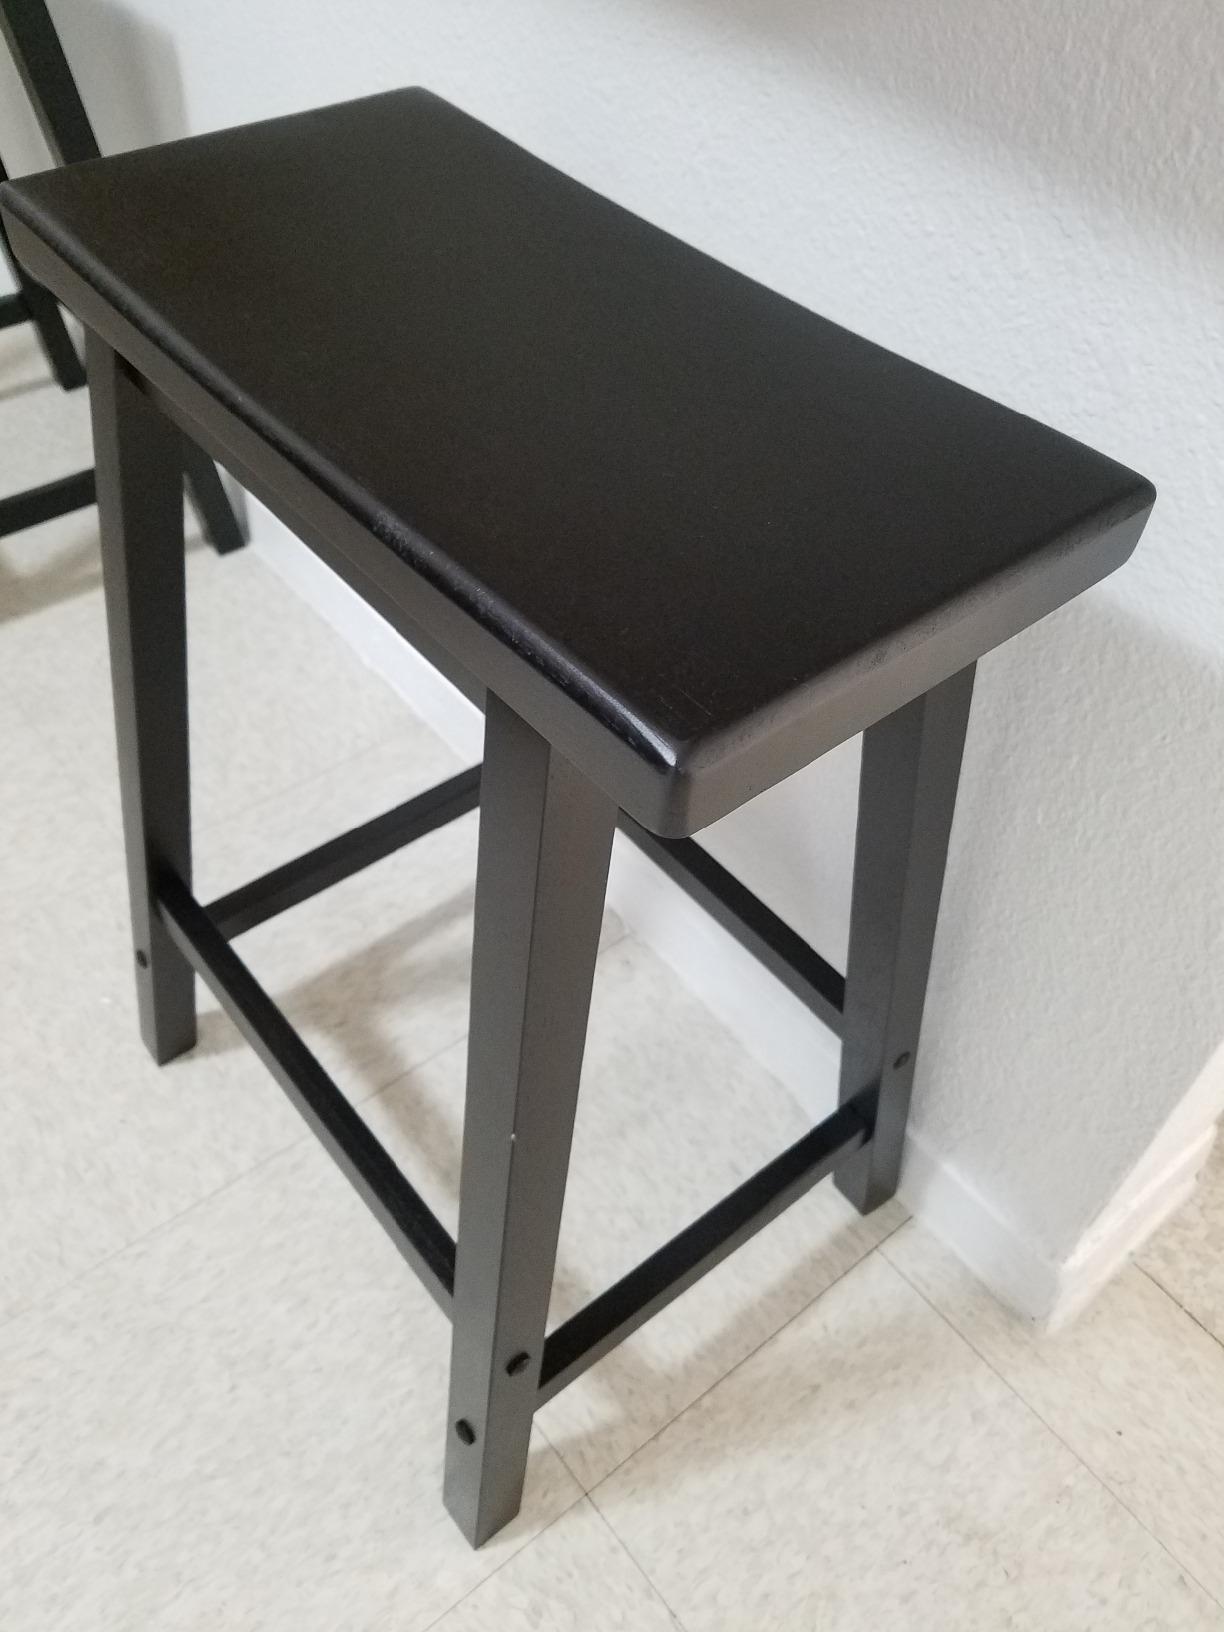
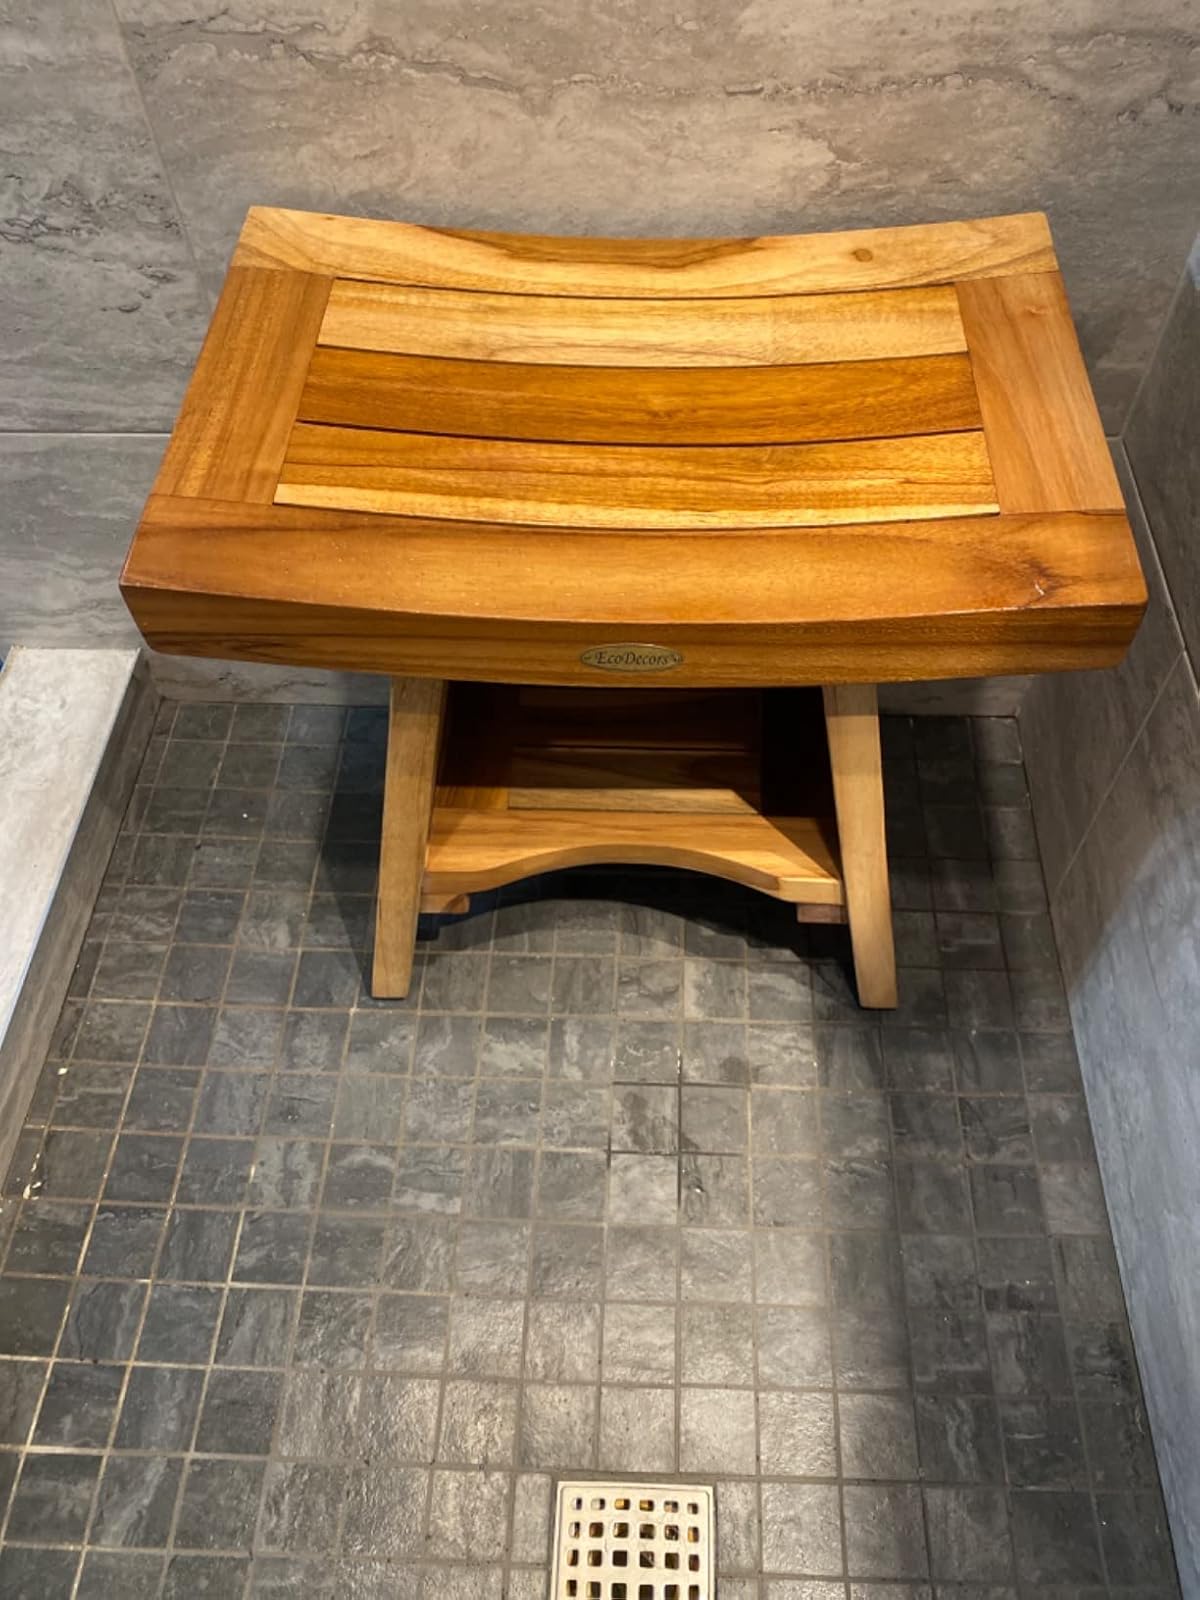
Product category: stool
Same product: no